S. V. Ranga Rao

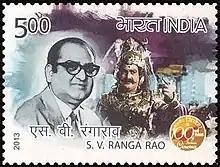
Ranga Rao on a 2013 stamp of India

Samarla Venkata Ranga Rao (3 July 1918 – 18 July 1974), popularly known as S. V. Ranga Rao and SVR, was an Indian actor and filmmaker who primarily worked in Telugu and Tamil films. He is regarded as one of the finest actors in the history of Indian cinema. He is known by the epithet "Viswa Nata Chakravarthi" and was the earliest known character actor in South Indian cinema to achieve a star status. In a career spanning nearly three decades, Ranga Rao garnered various national and international honours.